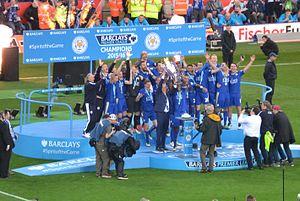
La saison 2015-2016 du Leicester City Football Club est la cent-onzième dans l'histoire du club et la quarante-huitième en première division du championnat d'Angleterre. Cette saison est très particulière dans l'histoire du club puisque celui-ci parvient à remporter le championnat d'Angleterre pour la première de son histoire alors que celui-ci avait échappé de peu à la relégation la saison précédente et faisait encore partie des candidats à la relégation en début de saison. Ce triomphe en fait donc l'un des plus grands exploits de l'histoire du football anglais. Ce parcours très surprenant dans une Premier League dominée par les clubs historiques est en partie réalisé grâce à l'excellente forme de certains joueurs, dont Jamie Vardy, Riyad Mahrez et Ngolo Kanté.
Le Leicester City Football Club, aussi connu sous le nom de The Foxes est un club de football anglais basé à Filbert Way à Leicester, au King Power Stadium. Le club joue actuellement en Premier League, première division anglaise, après son titre de champion de Football League Championship en 2013-2014 synonyme de retour au plus haut niveau après dix ans d'absence.
Cet article présente le palmarès du championnat d'Angleterre de football depuis sa première édition sous le nom de Football League en 1888 et connu sous le nom de Premier League depuis 1992.